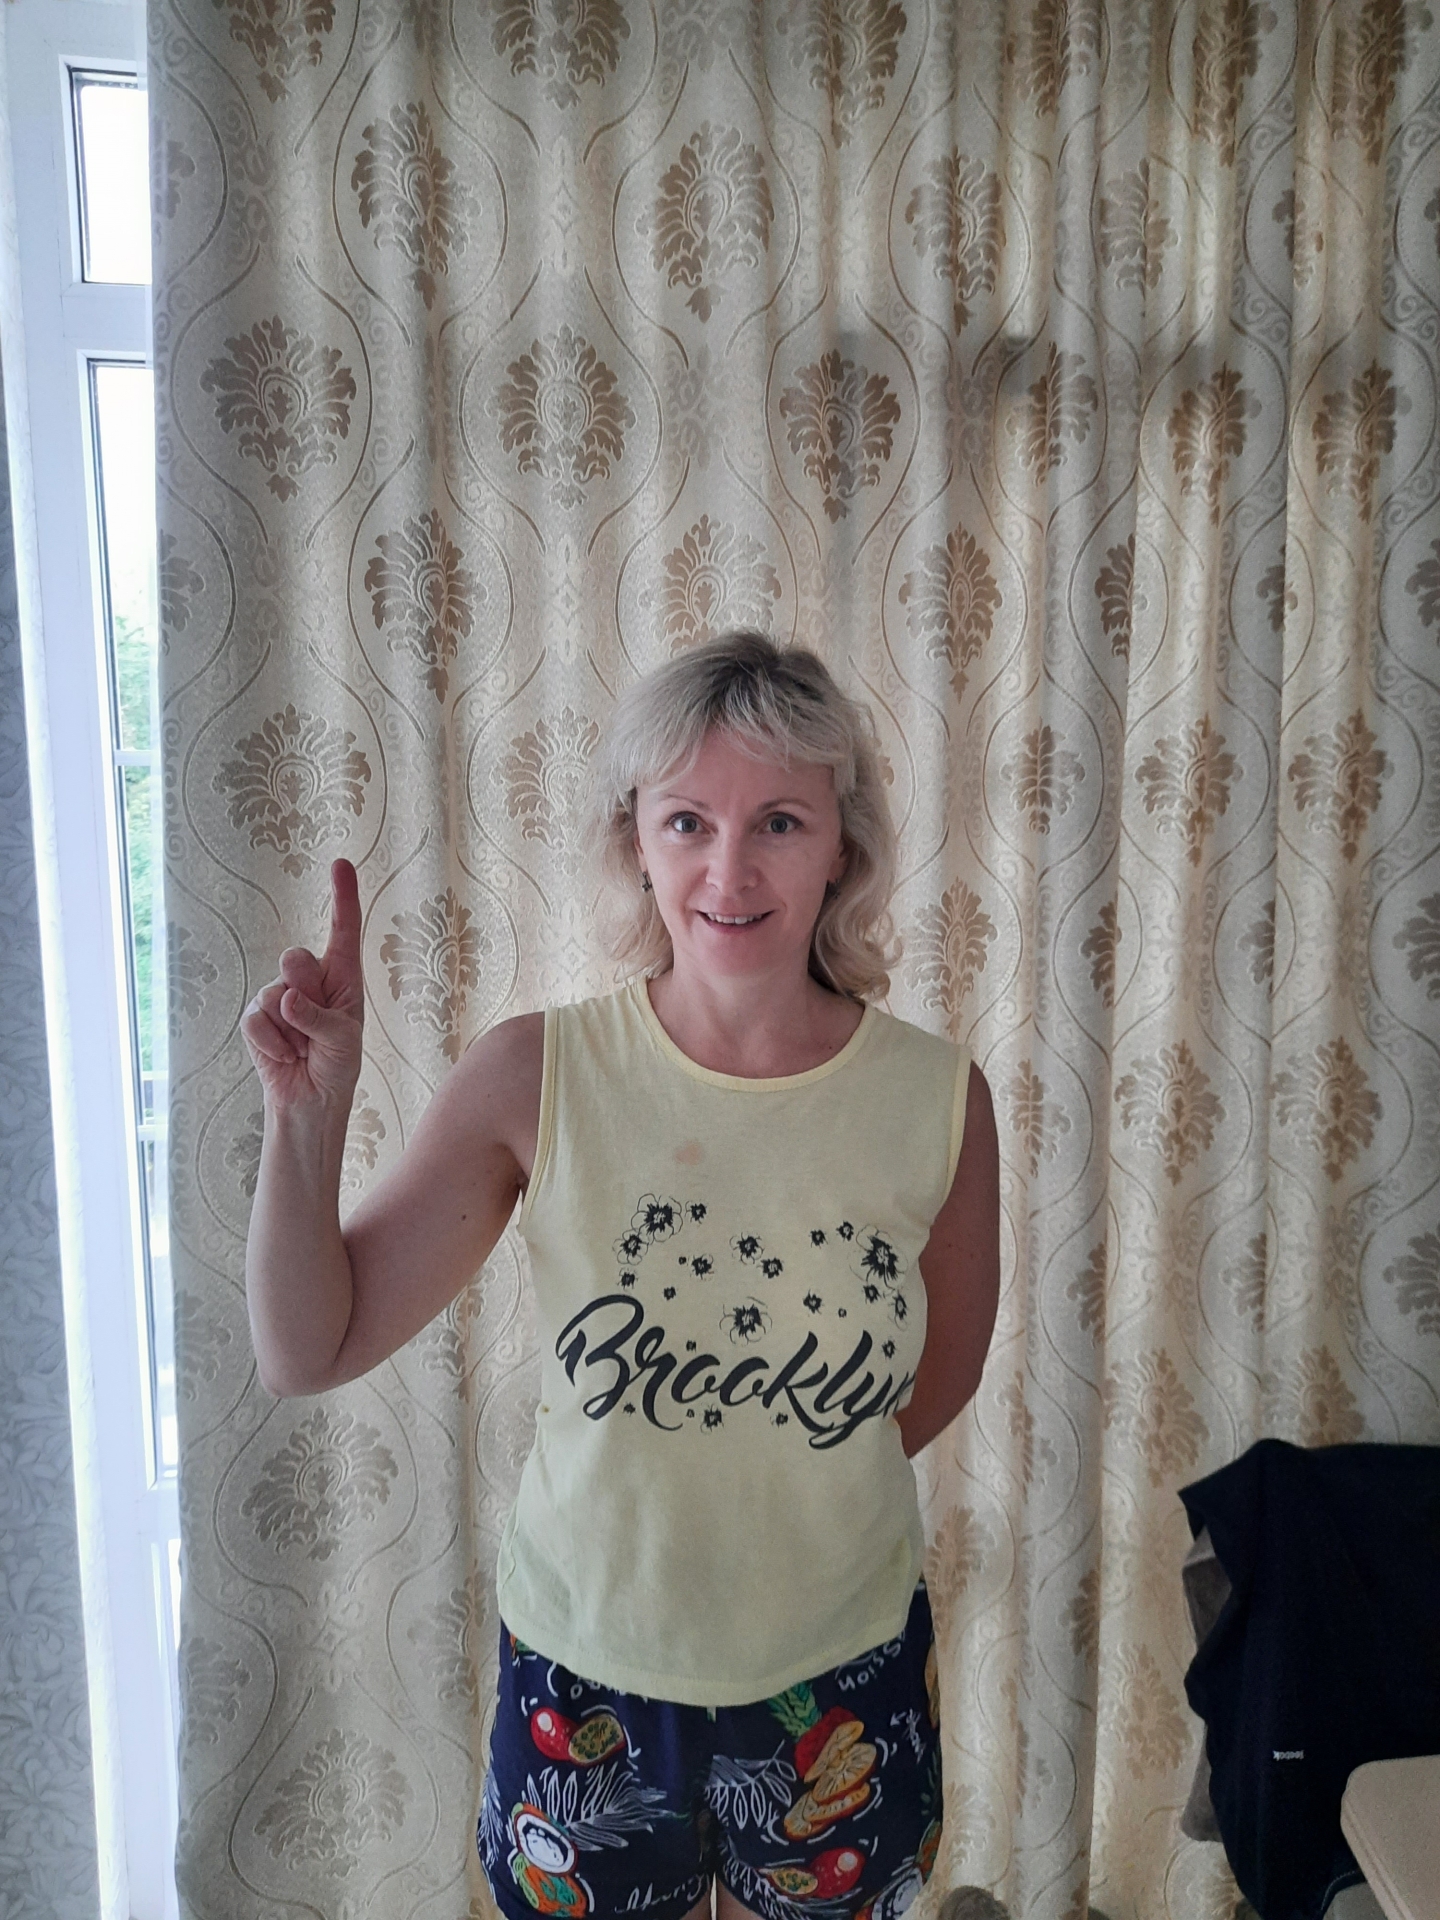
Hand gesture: one